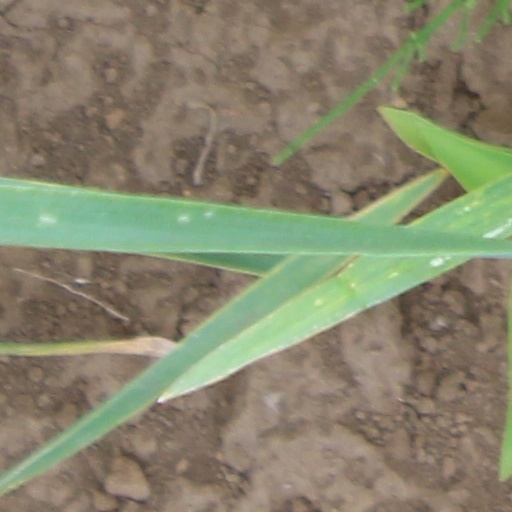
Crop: wheat